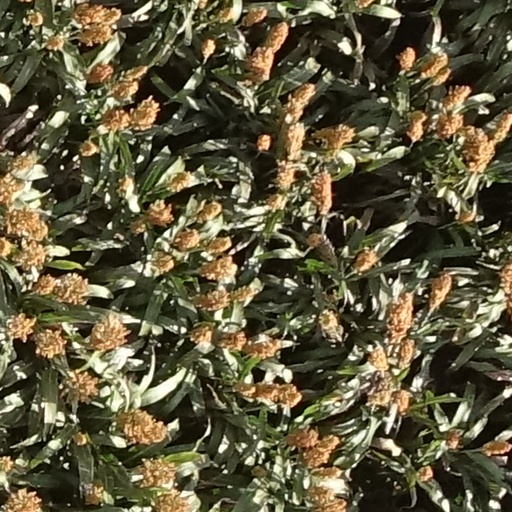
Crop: sorghum